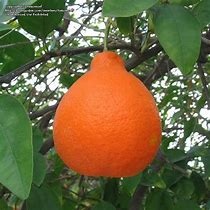
Label: mandarine